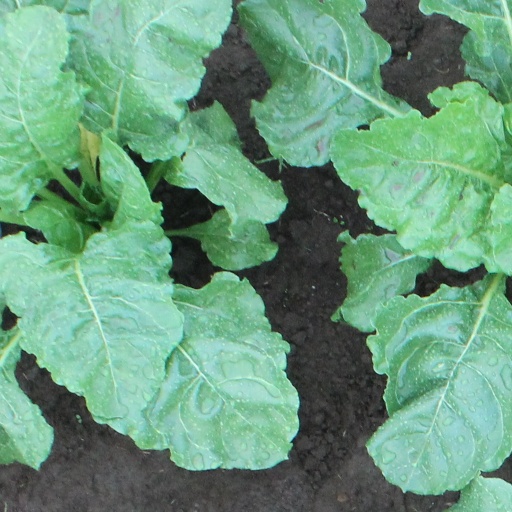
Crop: sugar beet